Runaway (Janet Jackson song)

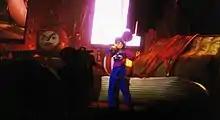
Jackson performing the song during a concert from The Velvet Rope Tour in Milan, Italy, on May 5, 1998.

"Runaway" was included on the setlist of Jackson's 1998-99 The Velvet Rope Tour, in a medley with her past singles "Escapade", "When I Think of You", "Miss You Much" (1989), and "Love Will Never Do (Without You)" (1990). During the performance, Jackson wore a jester's headdress and satin bustier, with her dancers dressed as "flowers, Mad Hatters, and horny gnomes" amid a "blindingly bright, poppy-induced set design" with varied props, which include a smiling clock tower, inflatable moons, mammoth chaise, vases, and books. The performance of the song at the October 11, 1998, show in NYC, at the Madison Square Garden, was broadcast during a special titled "The Velvet Rope: Live in Madison Square Garden" by HBO, and was included on the concert's video release, "" (1999).